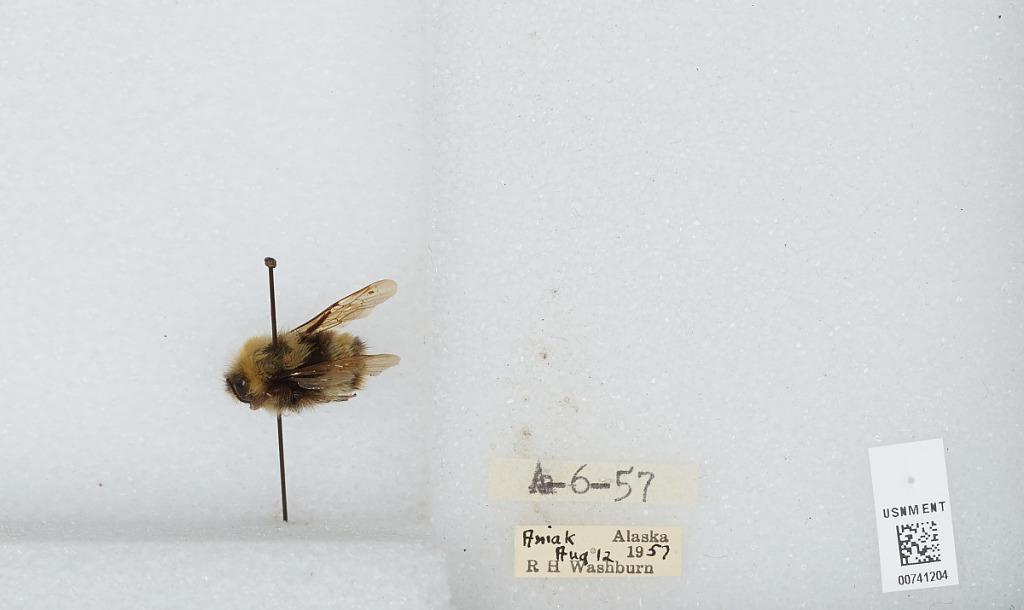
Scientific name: Bombus (Bombus) occidentalis Greene
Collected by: R. Washburn
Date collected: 1957-8-12
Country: United States
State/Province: Alaska
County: Bethel
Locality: Aniak
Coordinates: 61.5789, -159.55